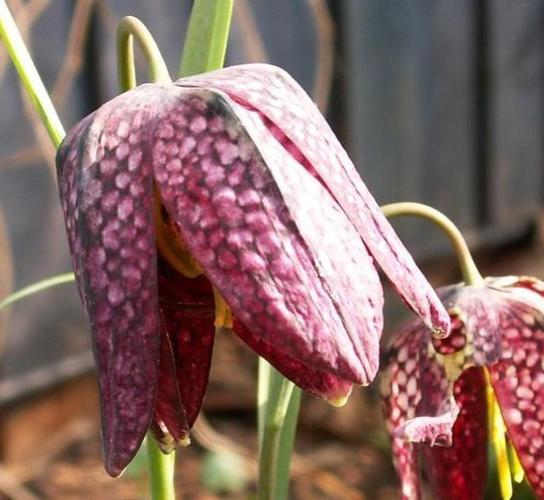
Flower: Fritillary